2002 Brazilian Grand Prix

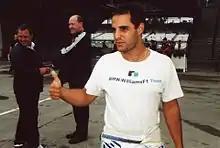
Juan Pablo Montoya, who took the fourth pole position of his career in his Williams car with the fastest lap time in the one-hour qualifying session.

The 2002 Brazilian Grand Prix was the third round of seventeen in the 2002 Formula One World Championship. It was held on 31 March 2002 at the anti-clockwise Autódromo José Carlos Pace in São Paulo, Brazil. It was the season's only event in South America. The Grand Prix featured eleven teams of two drivers (each representing a different constructor), with no changes to the season entry list. Phoenix Finance did not file an entry application to the event after attempting to do so at the preceding . Tyre suppliers Bridgestone and Michelin brought two new dry compounds for the Grand Prix.